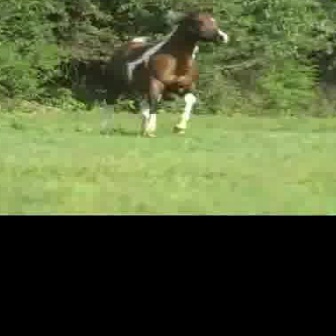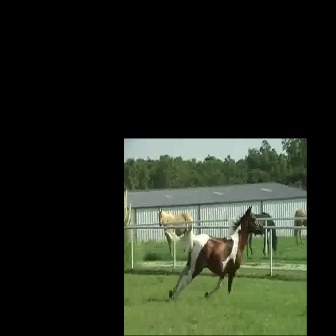
  Please identify the target specified by the bounding box [95,6,227,139] in the first image and locate it in the second image. Return the coordinates in [x_min,y_min,x_max,y_max] format.
Answer: [164,204,263,304]